Siege of Saint-Omer

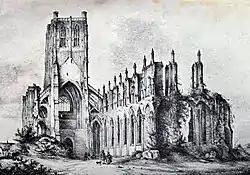
Lithographie representing the ruins of the church of Saint Bertin, by Ulysses Delhom

Châtillon, seeing that Saint-Omer was garrisoned just by 4 companies of the Tercio of José de Saavedra numbering 1,000 men and about 300 cavalry, while the town required more than 3,000 soldiers to be properly defended, resolved to besiege it. By 26 May his army had invested the town. Three days later the outpost of Arques was captured. Its defenders, 50 soldiers of the Walloon Tercio of Baron of Wezemaal and his officer, surrendered after a brief bombardment by the French artillery.